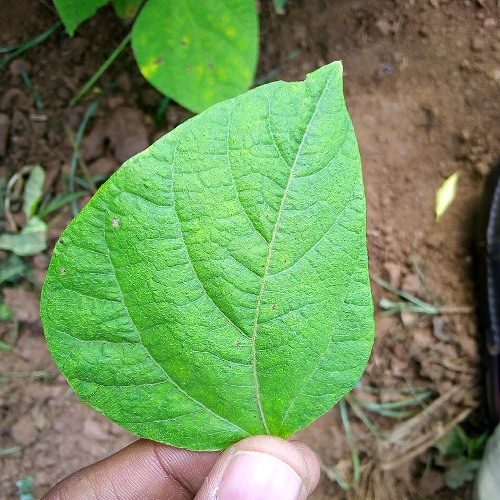
Leaf condition: healthy